Gerald Anderson

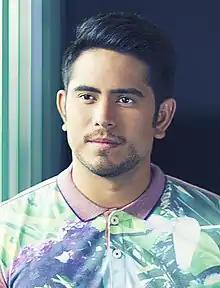
Anderson in 2014

Gerald Randolph Opsima Anderson Jr. (born March 7, 1989) is a Filipino actor, model, dancer and basketball player. He is managed and under contract to Star Magic, ABS-CBN's home based talent agency.